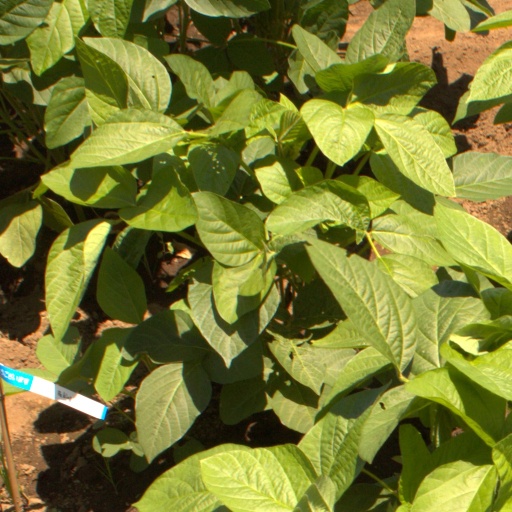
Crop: soybean